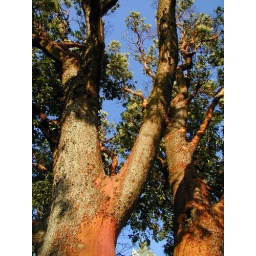
and big. the red tree is very big too. in victoria.